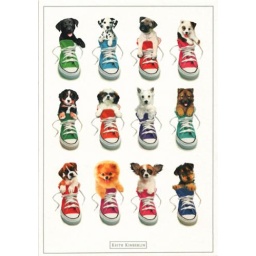
dogs in shoes